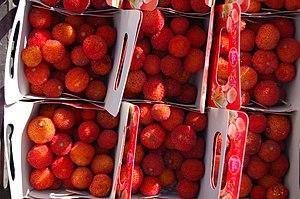
Arbouses vendues près d'Oran (Algérie)